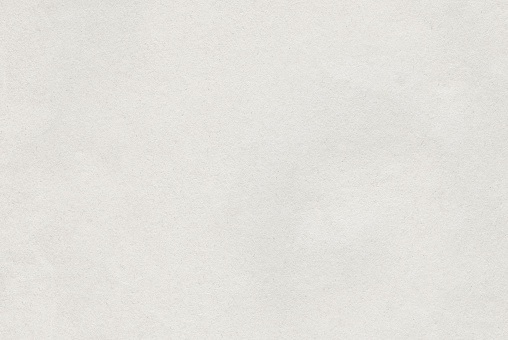
Label: paper